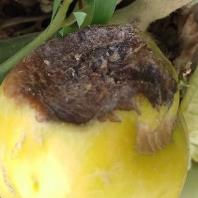
Crop: Tomato
Condition: blossom-end-rot-d